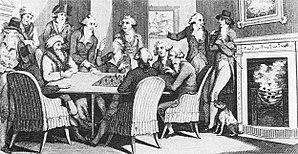
François-André Danican Philidor, surnommé « le Grand », est un compositeur et joueur d'échecs français qui mena de front ces deux activités toute sa vie.
Dans le domaine des jeux de réflexion, une partie à l'aveugle est une variante d'un jeu de réflexion dans laquelle l'un ou les deux joueurs joue sans voir le plateau de jeu, les coups de l'adversaire étant annoncés oralement.